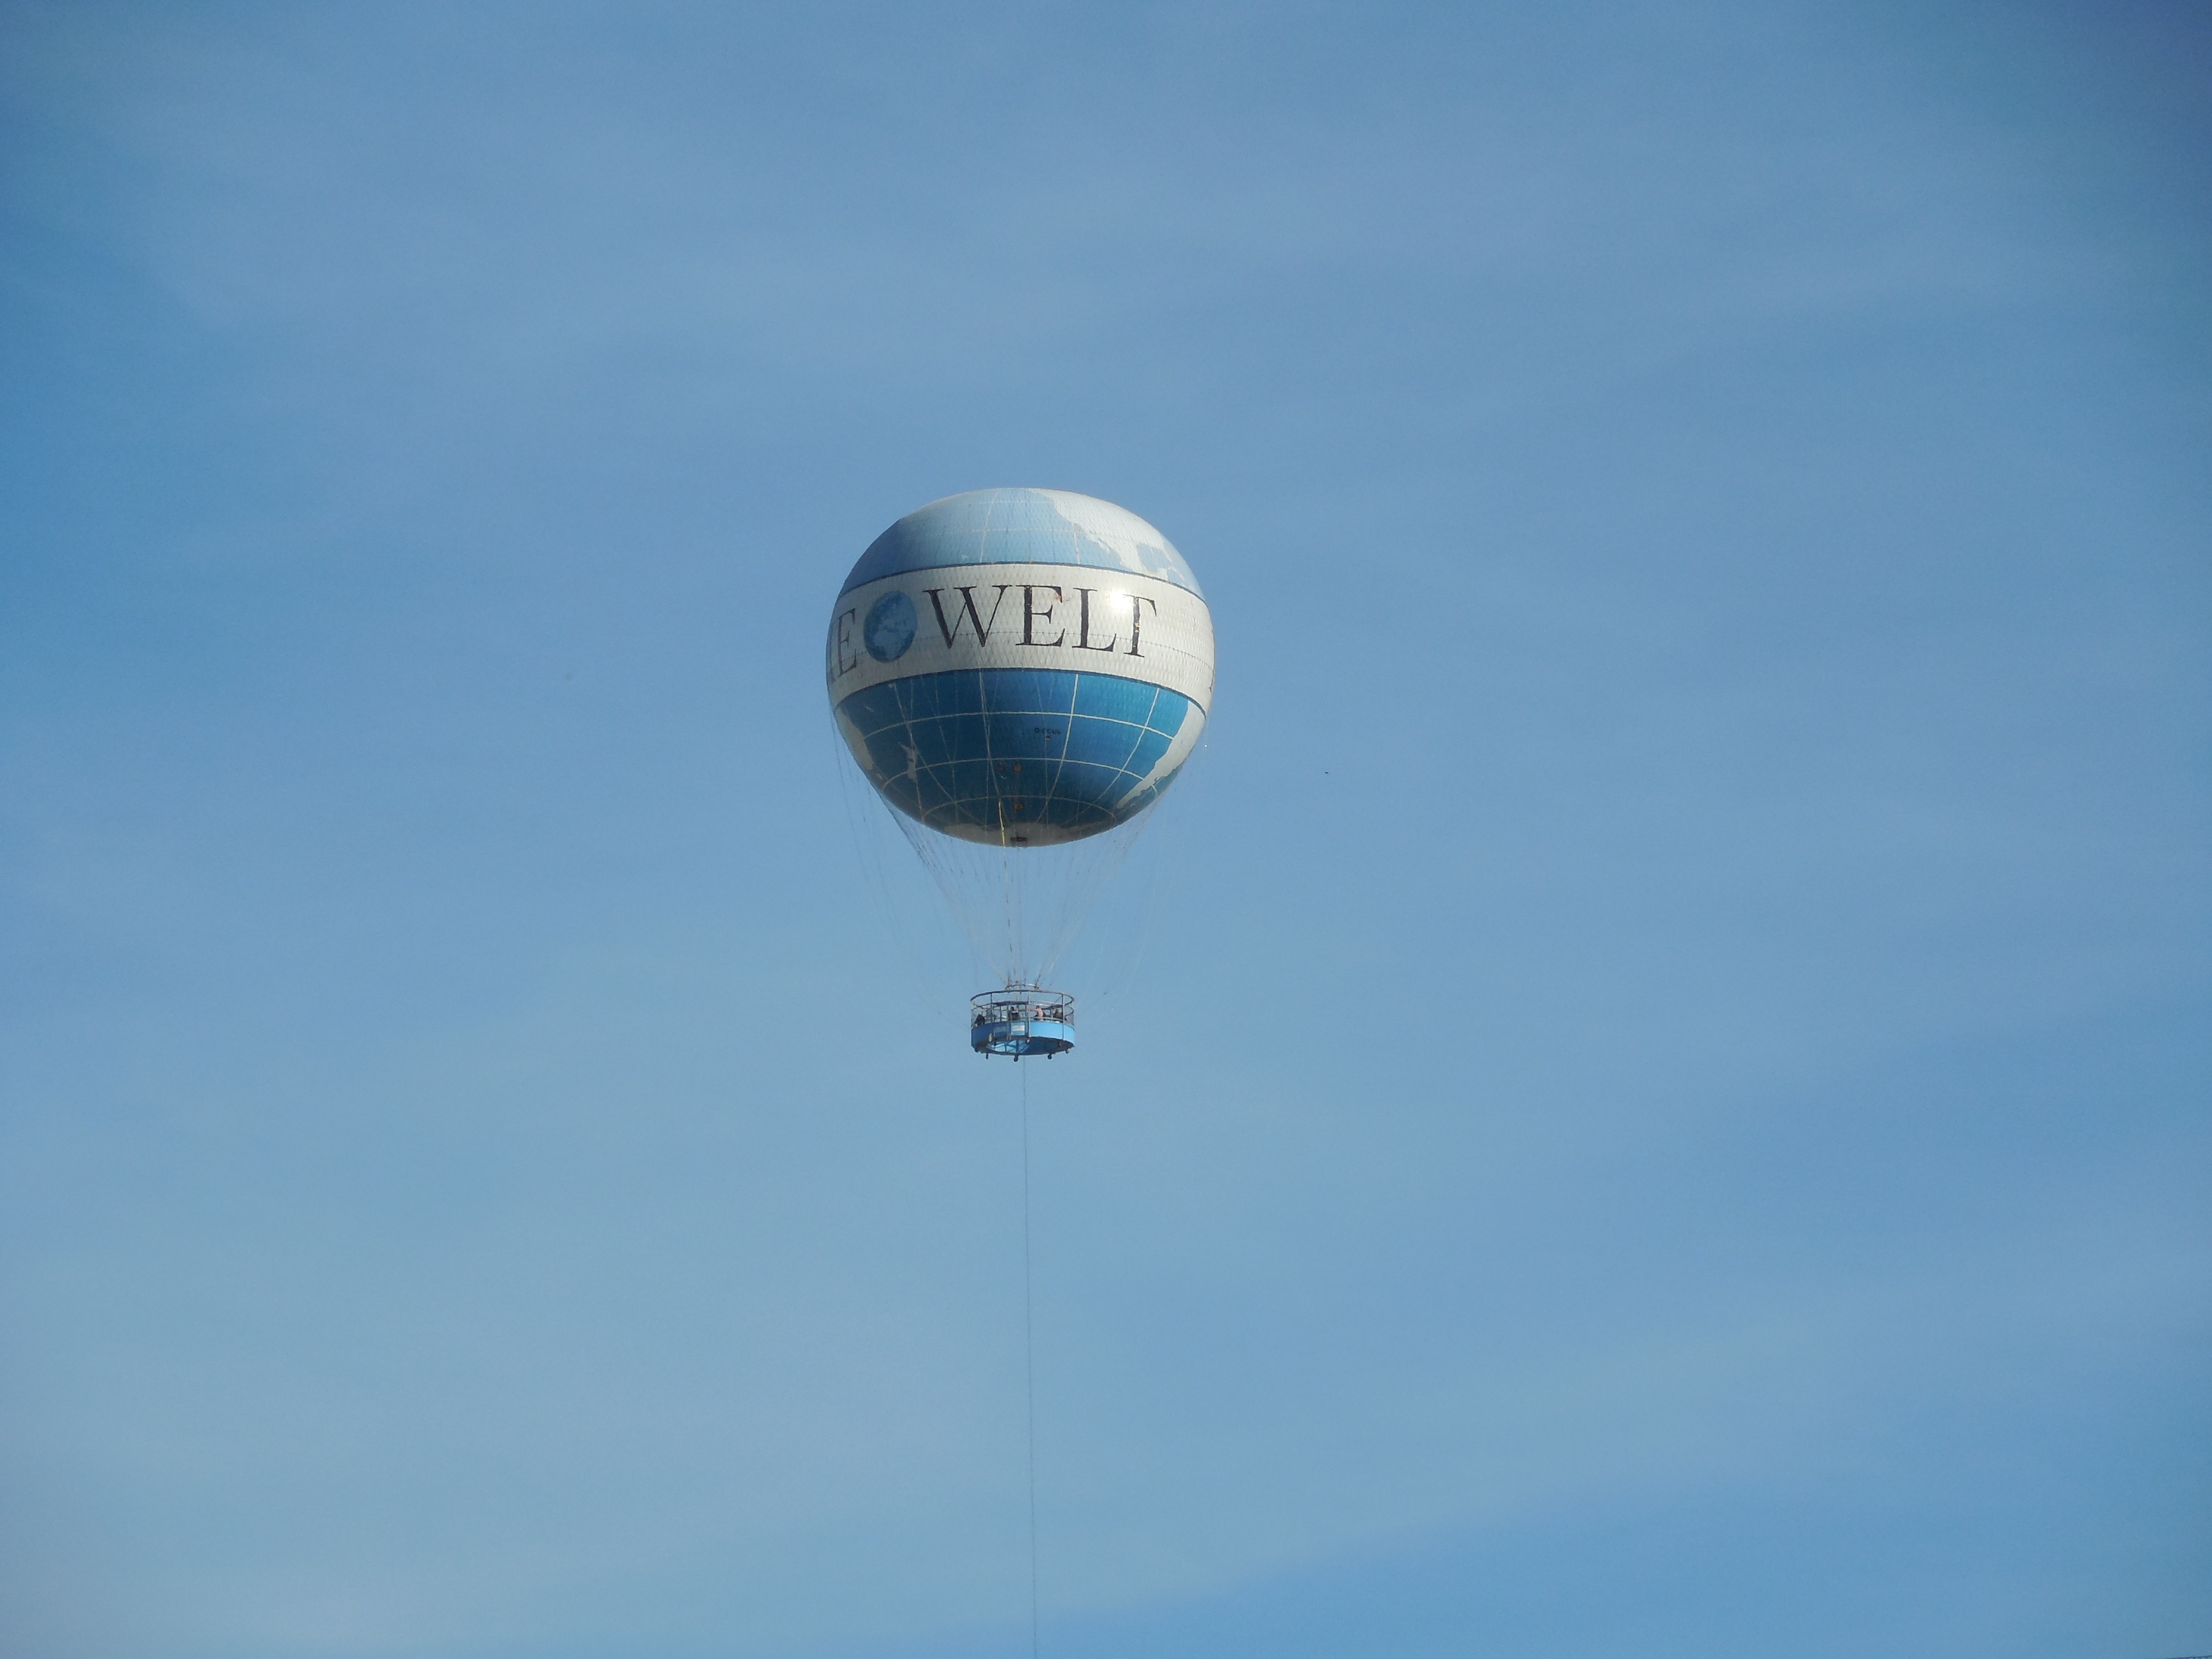
sky, air, balloon, hot air balloon, fly, aircraft, vehicle, blue, toy, globe, blimp, hot air ballooning, hot air ballon, atmosphere of earth